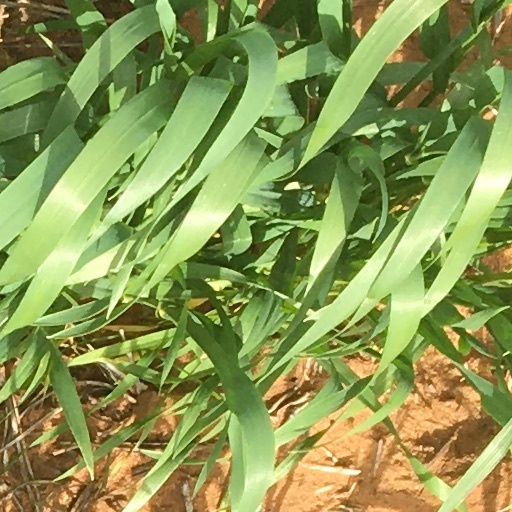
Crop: wheat